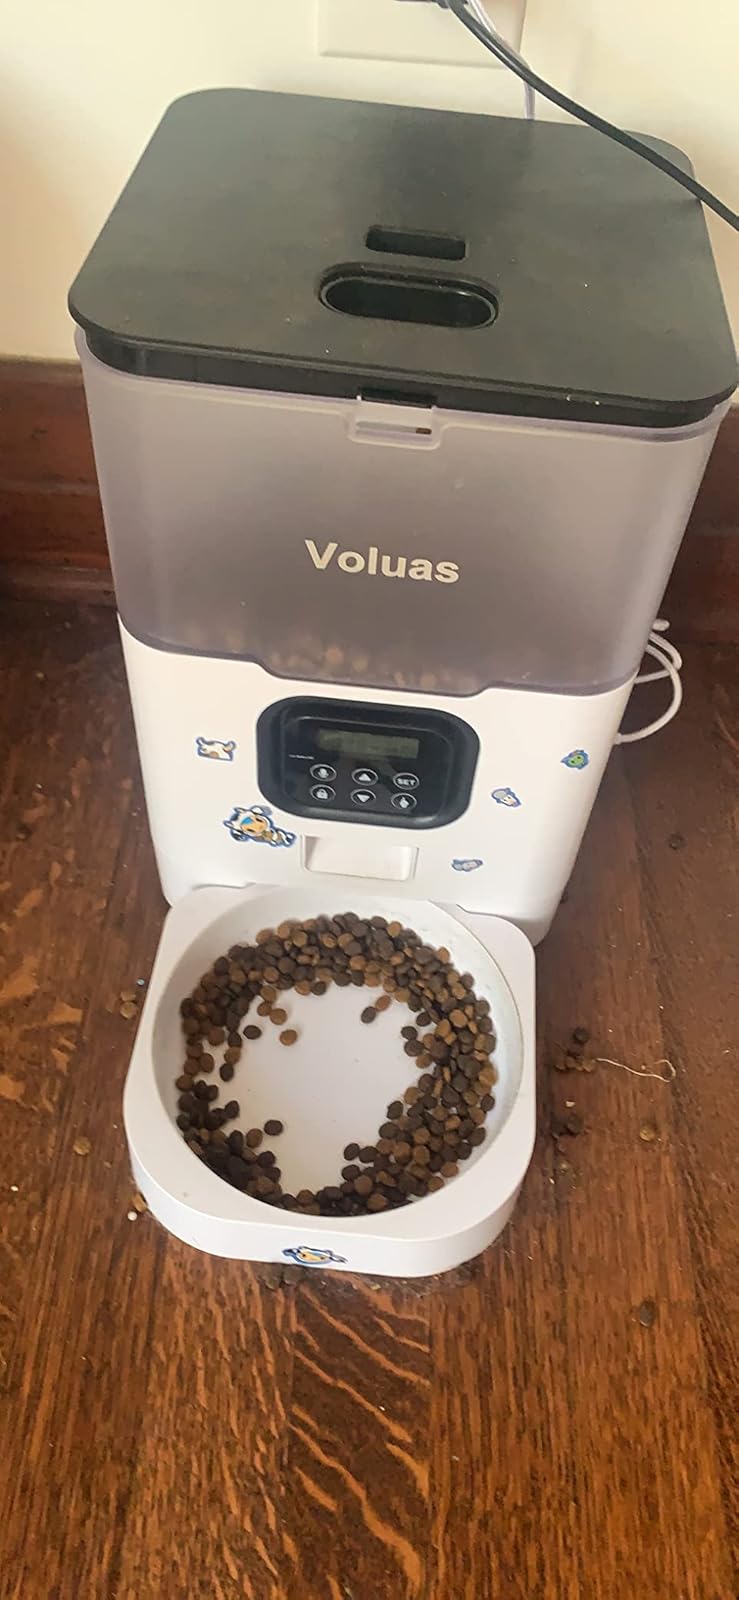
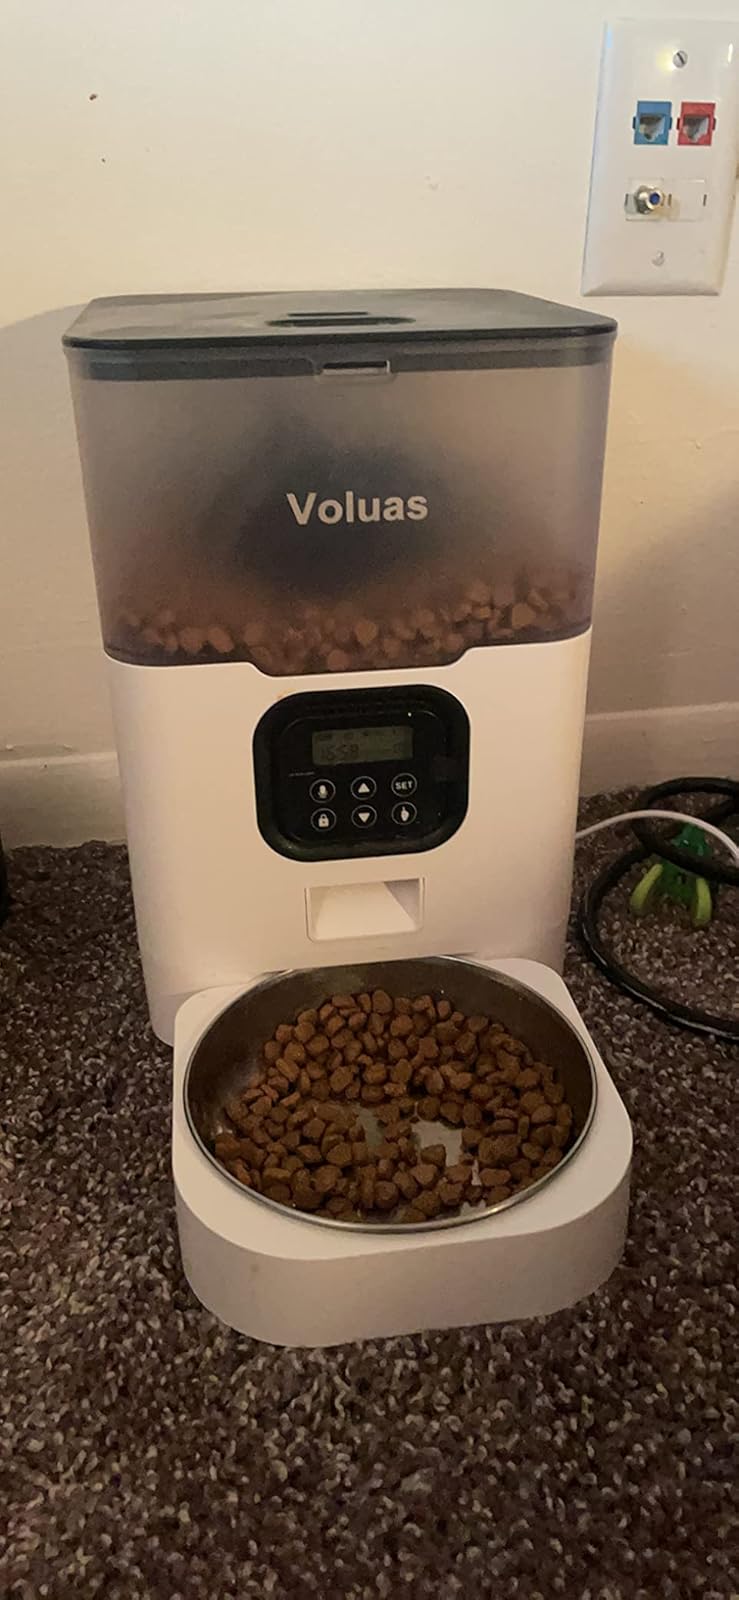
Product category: items_feeder
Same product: yes